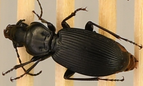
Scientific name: Pterostichus lachrymosus
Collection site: Mountain Lake Biological Station NEON (MLBS), plot MLBS_009